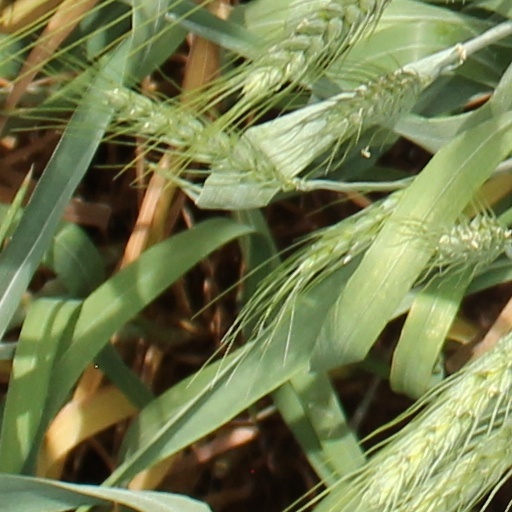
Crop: wheat